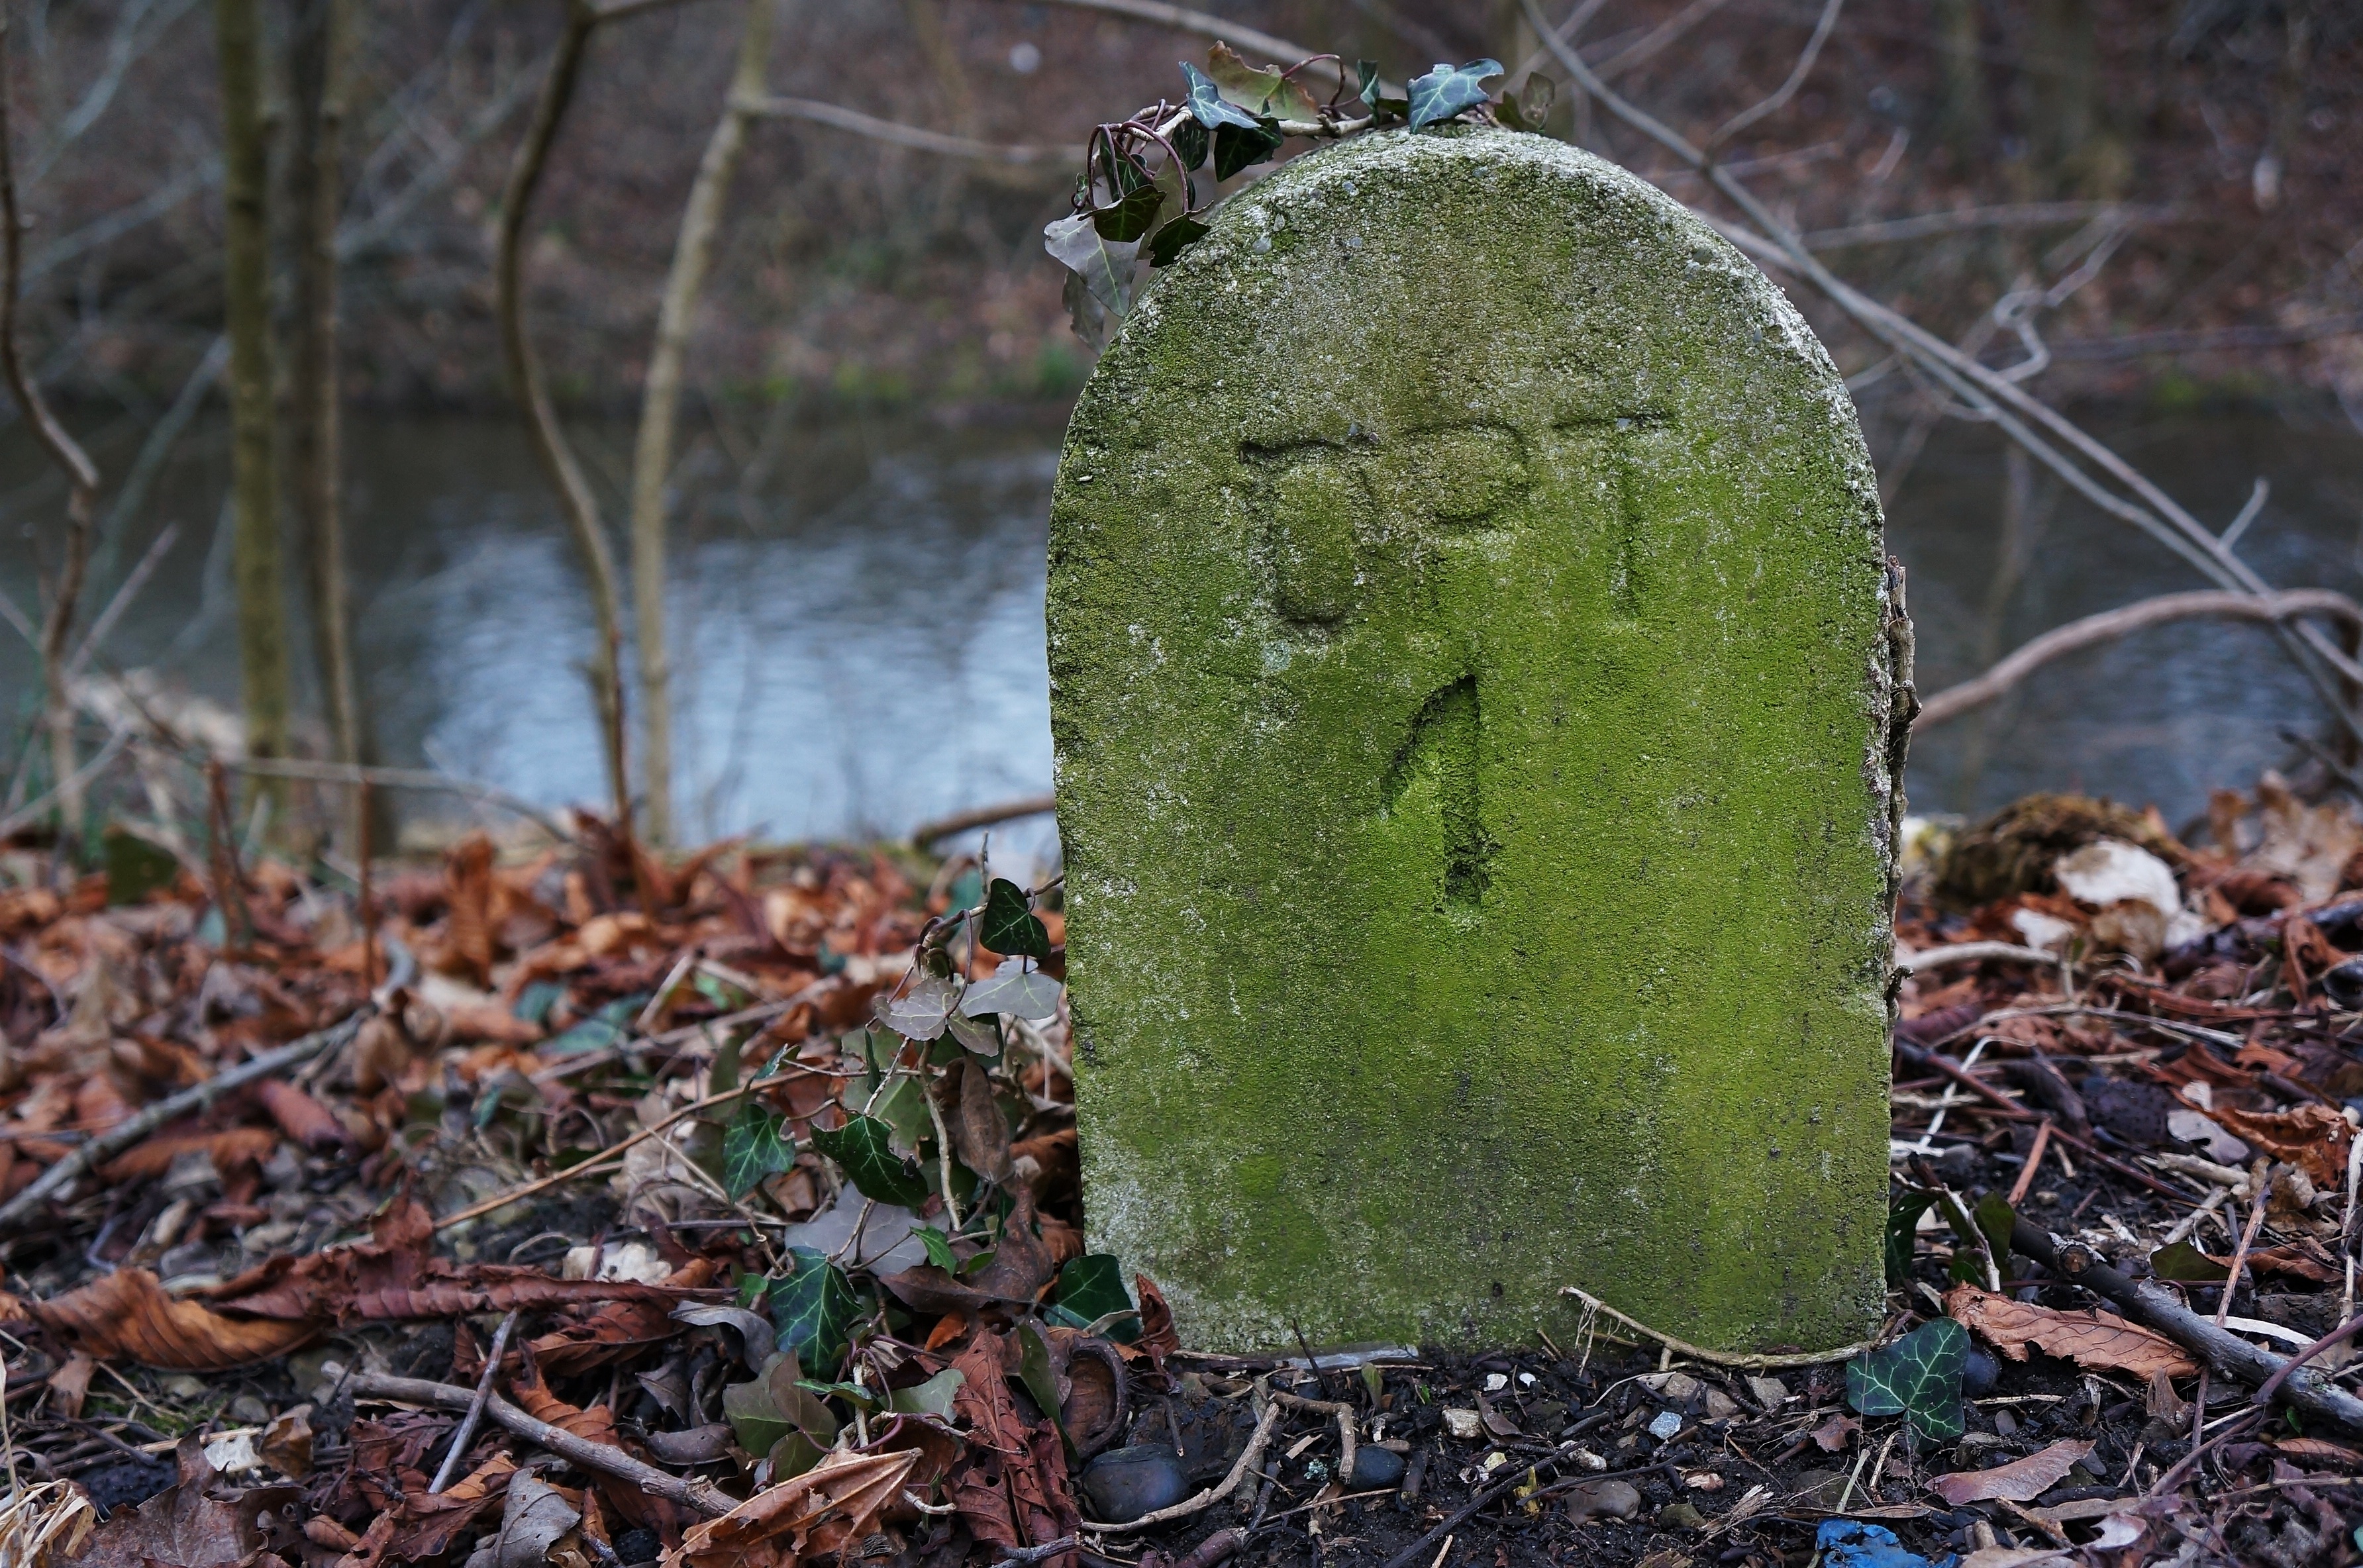
tree, nature, forest, plant, leaf, flower, trunk, stone, wildlife, green, autumn, soil, landmark, botany, flora, fauna, mark, woodland, milestone, parcel boundary